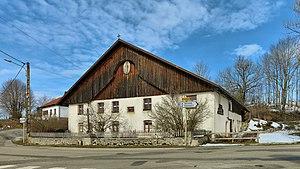
Maison du Cheval Blanc
Le Bélieu est une commune française située dans le département du Doubs, en région Bourgogne-Franche-Comté.
La Maison du Cheval Blanc est une ferme du XVIIIᵉ siècle, inscrit aux monuments historiques français sur la commune du Bélieu dans le département du Doubs en France.
Cet article recense les monuments historiques du Doubs, à l'exclusion de ceux de Besançon et Montbéliard qui font l'objet de deux articles séparés.